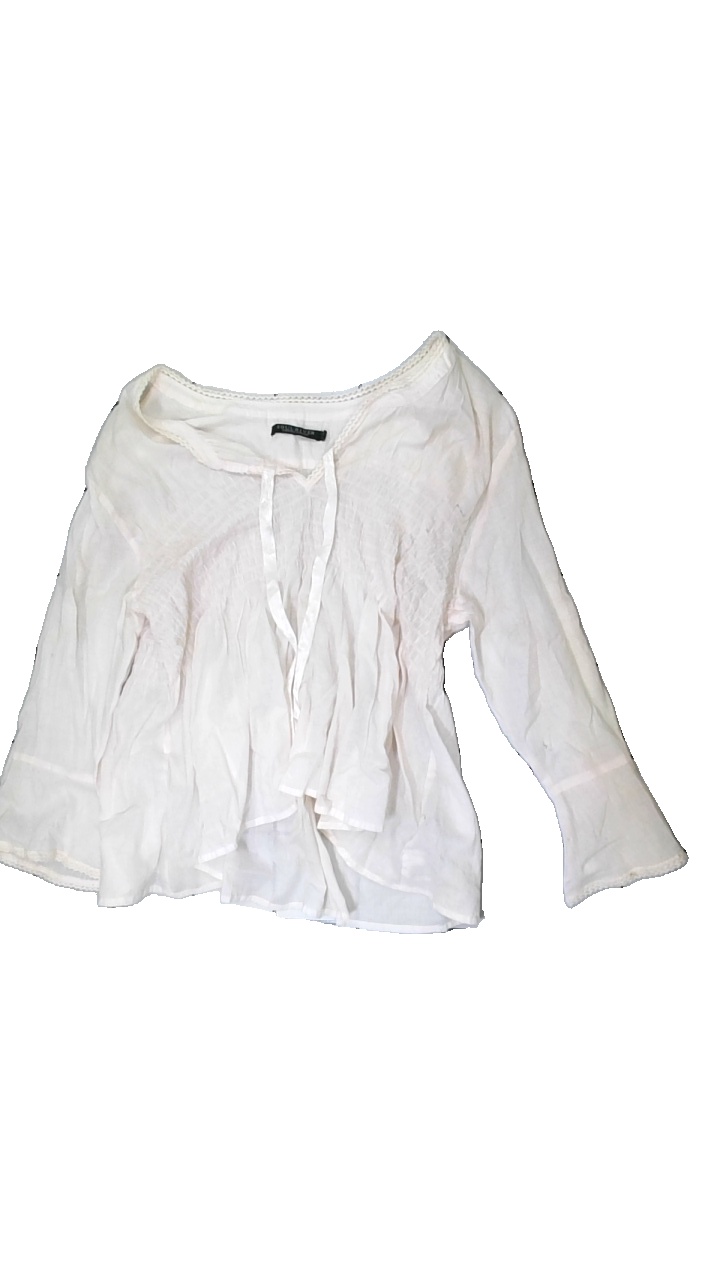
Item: Blouse (Ladies)
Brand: Kappahl
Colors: Pink
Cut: Regular, C-collar
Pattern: Transparent
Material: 100% cotton
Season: All
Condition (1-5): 1
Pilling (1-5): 3
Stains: Major
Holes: Minor
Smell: Major
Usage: Export
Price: <50